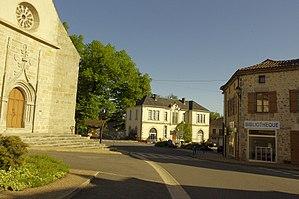
Saint Mathieu (Haute-Vienne, France) - le centre du bourg avec l'église, la mairie et la bibliothèque.
Saint-Mathieu, Sant Matiá en occitan, est une commune du département de la Haute-Vienne, en région Nouvelle-Aquitaine.